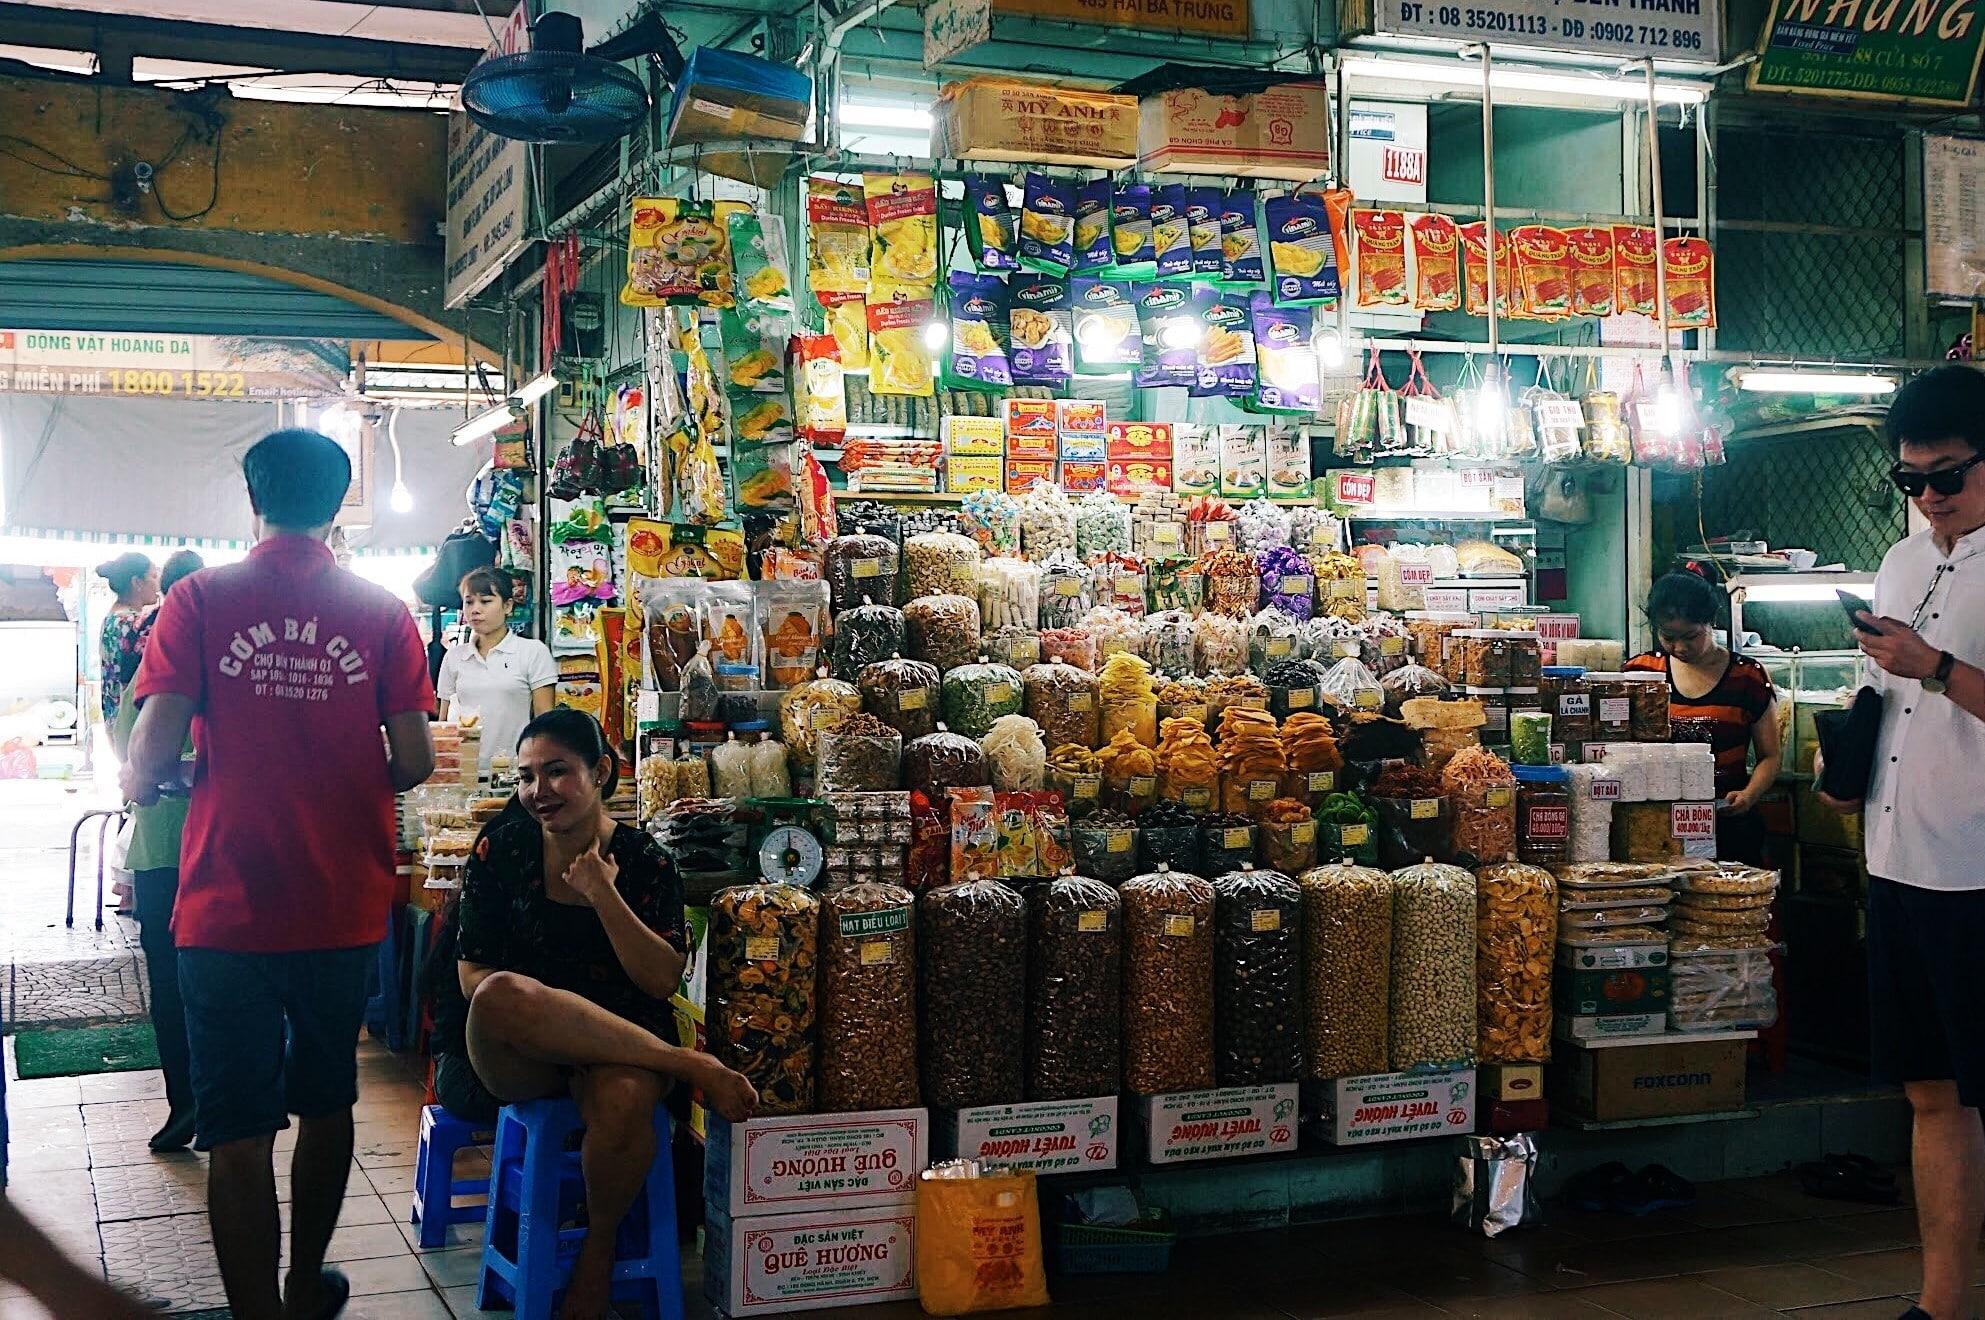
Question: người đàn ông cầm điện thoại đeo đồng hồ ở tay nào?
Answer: tay trái